Logan Gillaspie

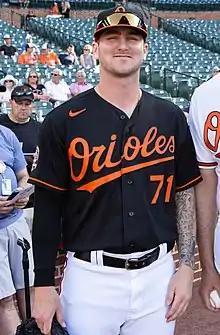
Gillaspie with the Baltimore Orioles in 2022

Logan Craig Gillaspie (born April 17, 1997) is an American professional baseball pitcher in the San Diego Padres organization. He has previously played in Major League Baseball (MLB) for the Baltimore Orioles.